Mathieu Tousignant

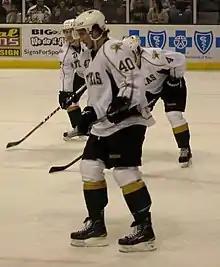
Mathieu Tousignant

On August 16, 2013, Tousignant signed a one-year contract as a free agent to remain in the AHL with the Milwaukee Admirals.